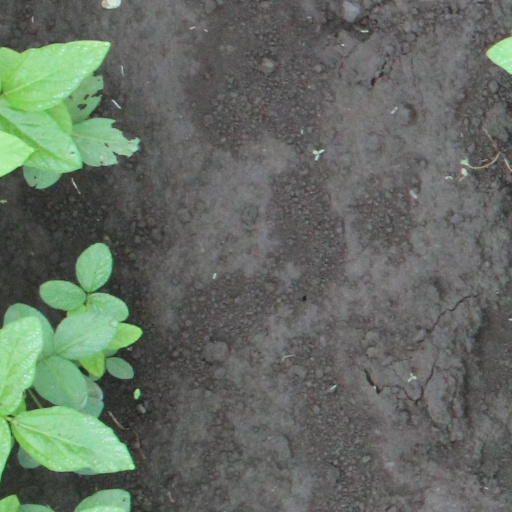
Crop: soybean